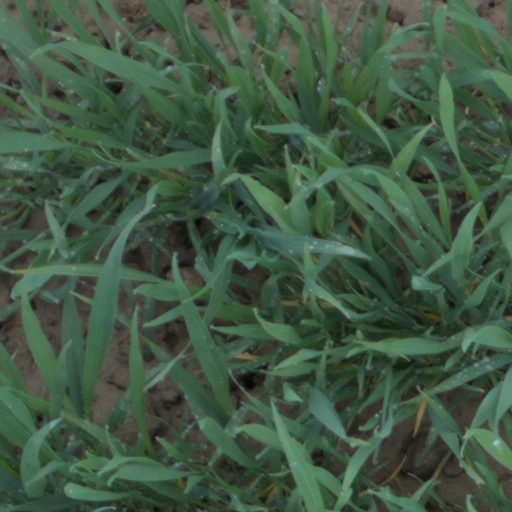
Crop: wheat